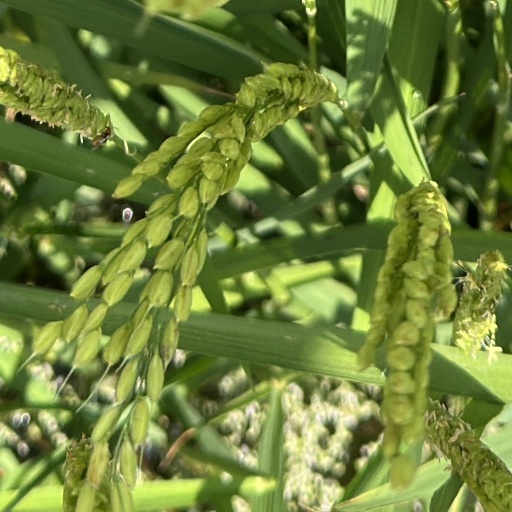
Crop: rice